Viva Piñata (video game)

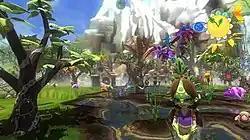
A screenshot of a garden. The top-right corner displays the clock, and the foreground shows various types of piñatas.

"Viva Piñata" is a first-person life simulation game in which the player restores and tends to a neglected garden on Piñata Island. The player uses gardening tools, such as shovels and watering cans, to plough their garden, sow seeds, create ponds, and sculpt the garden to their liking. When certain requirements are fulfilled, the garden will attract a black-and-white outline of a given piñata species. After fulfilling additional requirements, the piñata will become a resident, changing into a full-color version.